The Scooby & Scrappy-Doo/Puppy Hour

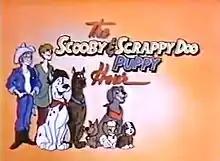
Title card

The Scooby & Scrappy-Doo/Puppy Hour is a 60-minute Saturday morning animated package show co-produced by Hanna-Barbera Productions and Ruby-Spears Enterprises and broadcast on ABC from September 25, 1982 to December 18, 1982. The show contained segments of "Scooby-Doo & Scrappy-Doo" (Hanna-Barbera), "Scrappy & Yabba-Doo" (Hanna-Barbera) and "The Puppy's New Adventures" (Ruby-Spears).